When Nietzsche Wept

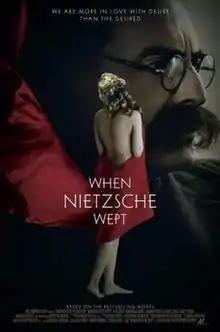
Theatrical release poster

When Nietzsche Wept (German: "Als Nietzsche Weinte") is a 2007 American art drama film directed by Pinchas Perry and starring Armand Assante, Ben Cross and Katheryn Winnick. Based on the novel of the same name by Irvin D. Yalom, it was filmed in Bulgaria.